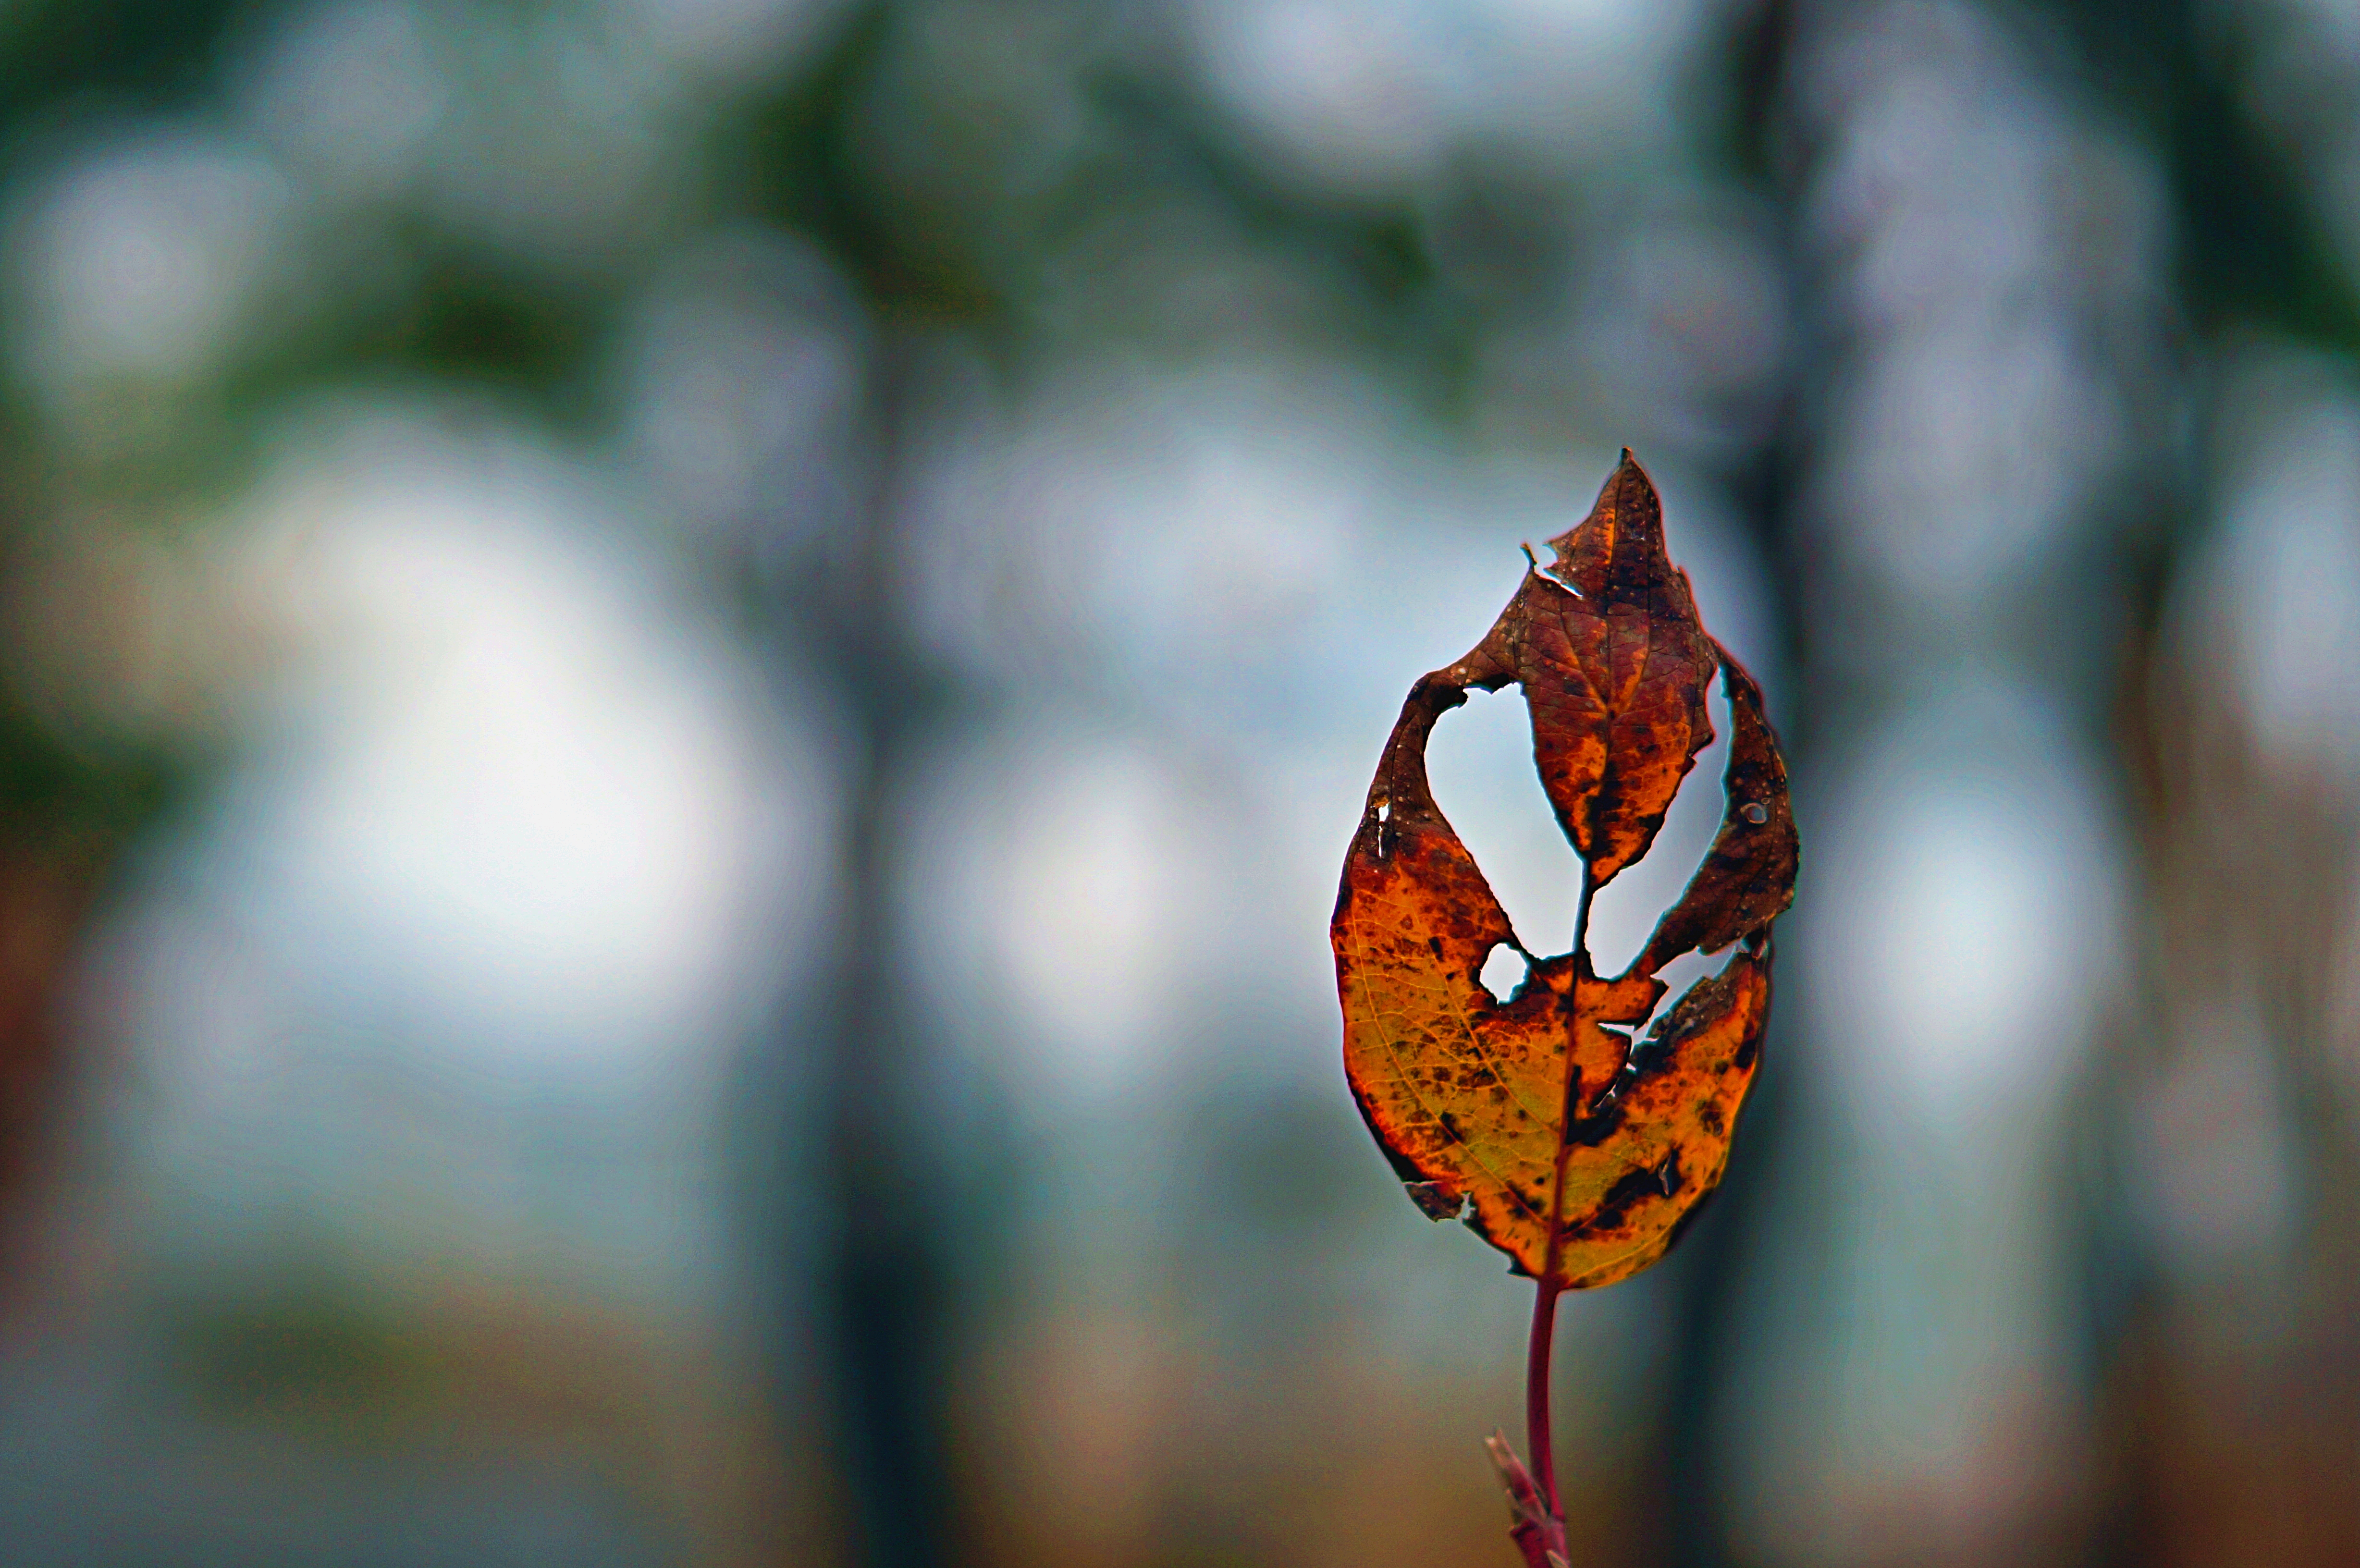
Last Leaf, autumn, fall, fallen leaves, leaf, macro photography, close up, plant, tree, butterfly, twig, sunlight, plant stem, wildlife, insect